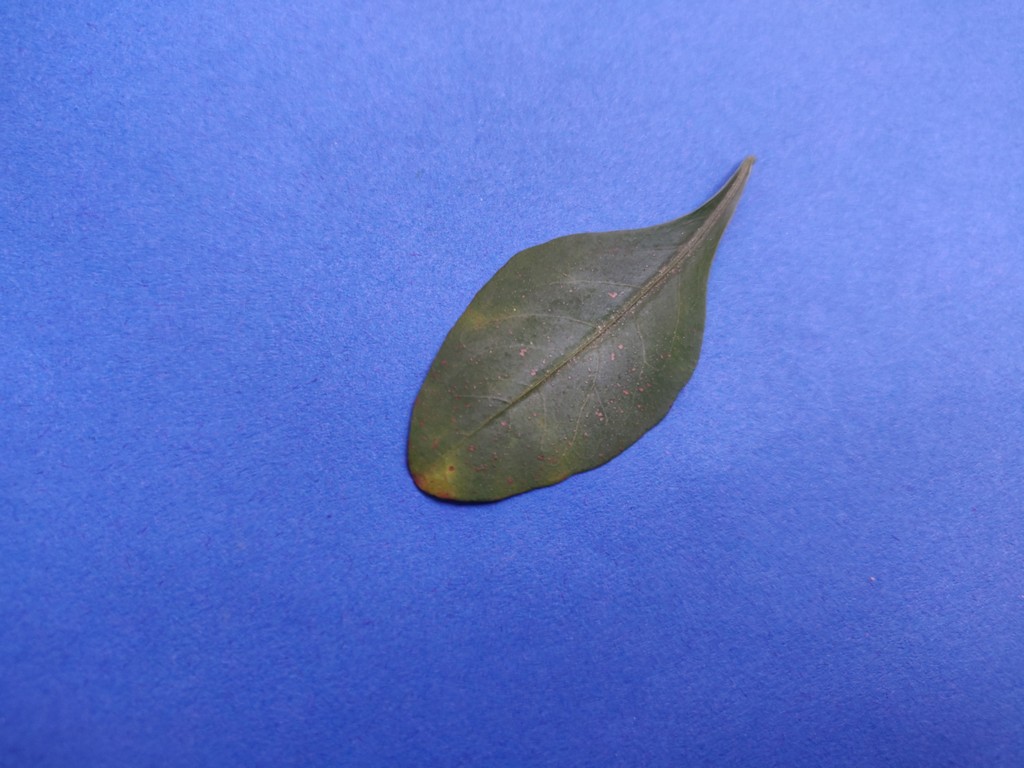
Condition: Unhealthy
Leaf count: single
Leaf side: front